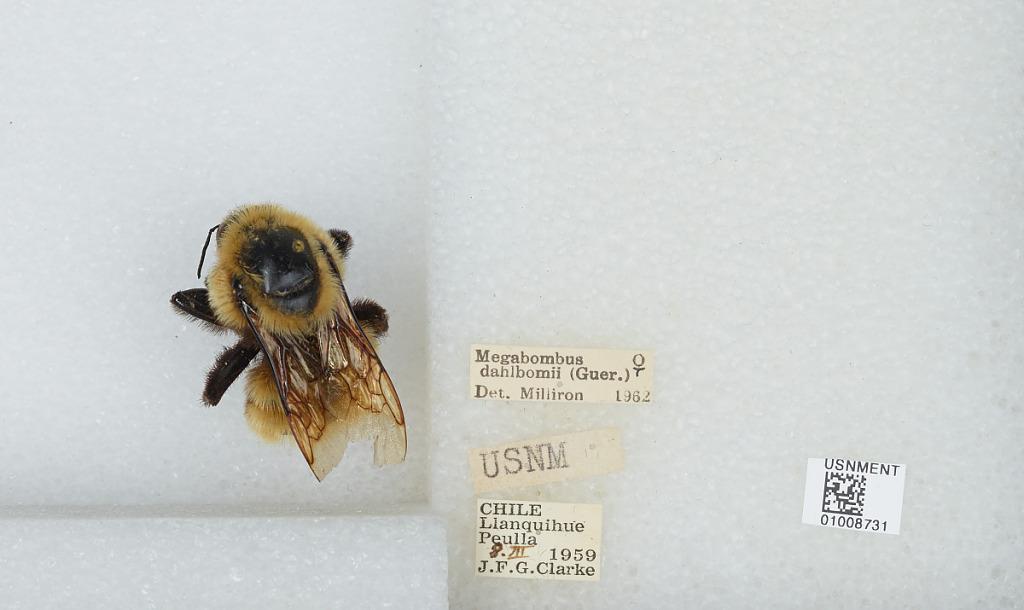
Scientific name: Bombus (Fervidobombus) dahlbomii Guérin
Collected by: J. Clarke
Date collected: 1959-3-8
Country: Chile
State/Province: Llanquihue
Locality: Peulla
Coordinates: -41.0883, -72.0219
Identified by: Milliron